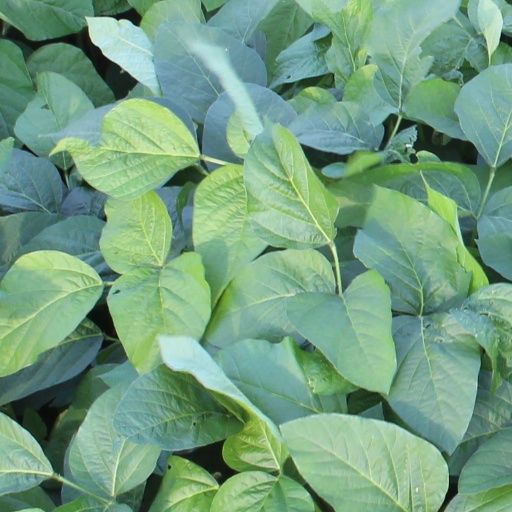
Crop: soybean